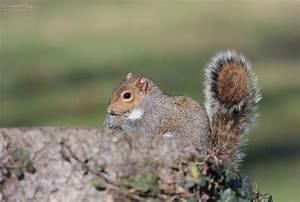
squirrel